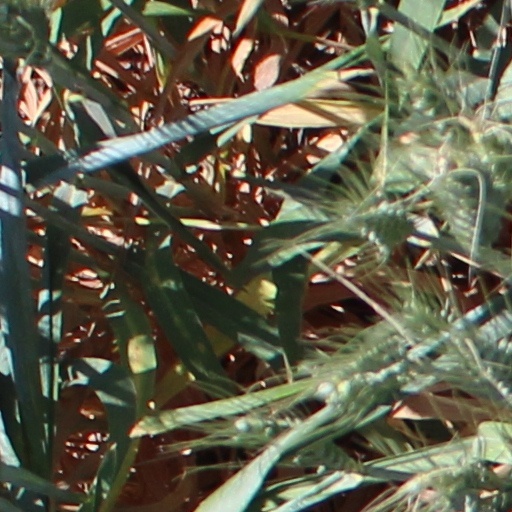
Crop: wheat